Mauricius (Gepid general)

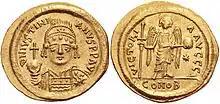
Mauricius was a Gepid general fighting for the Byzantine Empire

Mauricius (born before 520–536) was a Gepid general fighting for the Byzantine Empire. He was the son of "Magister militium" Mundus. He was presumably an "MVM vacans".